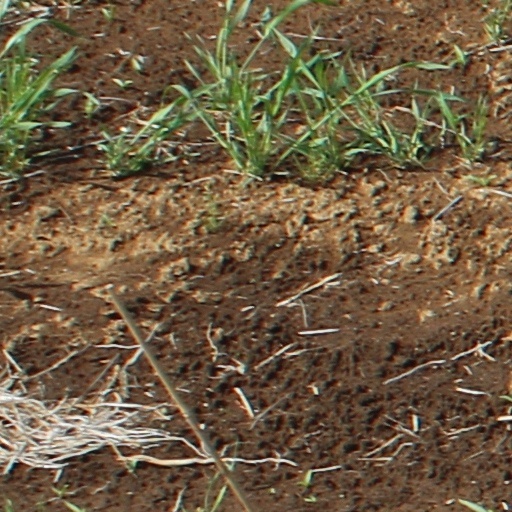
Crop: wheat